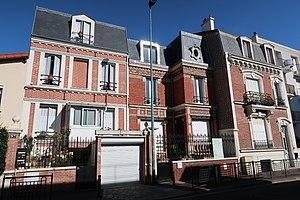
Maisons rue Carnot à Suresnes (Hauts-de-Seine).
La rue Carnot est une voie publique de la commune de Suresnes, dans le département français des Hauts-de-Seine.